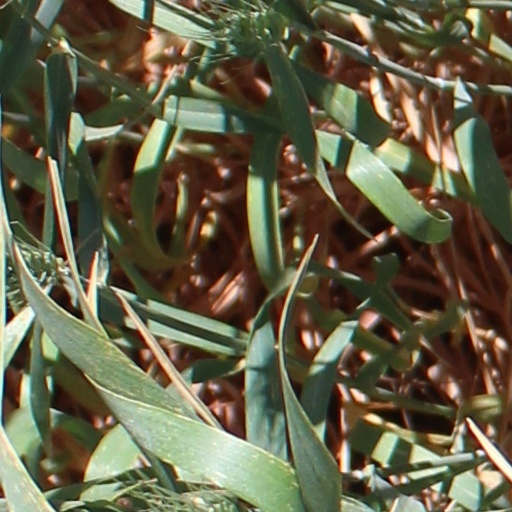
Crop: wheat